Arturo Frondizi

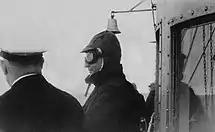
On a trip to Antarctica, March 1961.

Frondizi was the first Argentine president to make an official visit to the United States. He was there from January 19 to February 1, 1959. Frondizi met with Eisenhower on January 22 at the White House.